Laura Drasbæk

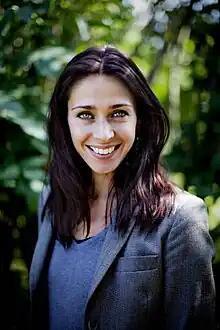

Laura Drasbæk (born 22 December 1974) is a Danish actress. She has appeared in more than thirty films since 1990.